Achaidh Leithdeircc

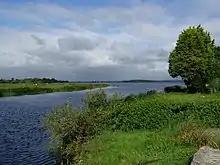
Upper River Bann enters lough Neagh at the northern end of Glen Righe

However between nineteen and thirteen thousand years before the present, during the last glacial period, the ice sheets flowed from Lough Neagh in a south-easterly direction. They eroded the under lying bedrock over which they travelled, dramatically reshaping the landscape into U-shaped valleys and cirques. When eventually the last ice caps receded the torrential meltwaters poured into the contoured land, adding to the swollen rivers.